NWA World Tag Team Championship

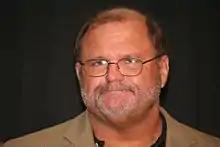
Arn Anderson, along with Paul Roma, the last WCW sanctioned champions.

A year after parting ways with the NWA, the two parties came to an agreement for WCW to host a tournament for the NWA World Tag Team Championship. To emphasize the global aspect of the championship, WCW and the NWA brought in several international teams for the tournament. Teams such as Silver King and El Texano from Mexico, Hiroshi Hase and Akira Nogami from Japan, Miguel Perez Jr. and Ricky Santana from Puerto Rico and Joe and Dean Malenko representing Europe. The first round of the tournament took place on June 22, 1992, at WCW's Clash of the Champions XIX show, while the remaining tournament took place at the 1992 Great American Bash. In the period of time between the Clash and the Great American Bash the team of Terry Gordy and Steve Williams had won the WCW World Tag Team Championship from The Steiner Brothers, and when they won the tournament at the Great American Bash they became double champions, carrying two sets of belts each for their matches.